Associated Television

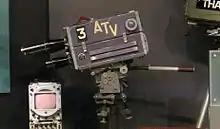
ATV camera at the National Media Museum, Bradford

For most of its time on air, ATV's main production centre was based at Elstree, Borehamwood, Hertfordshire, near London, where the majority of ATV's earlier programming was produced and distributed. The Elstree studios had been film studios since 1914, and when ATV acquired them in May 1958, the intention was to use them for ITC TV shows shot on film. One of the first productions to be filmed was "The Adventures of William Tell". ATV London used a number of other converted locations for live and video-taped shows during its first decade on air, such as the Wood Green Empire, the Hackney Empire, the former Highbury Film Studios, and briefly, the New Cross Empire, but it soon became clear these were inadequate and it was decided to convert the Elstree studios from film to electronic production. The first of four studios there opened in November 1960.